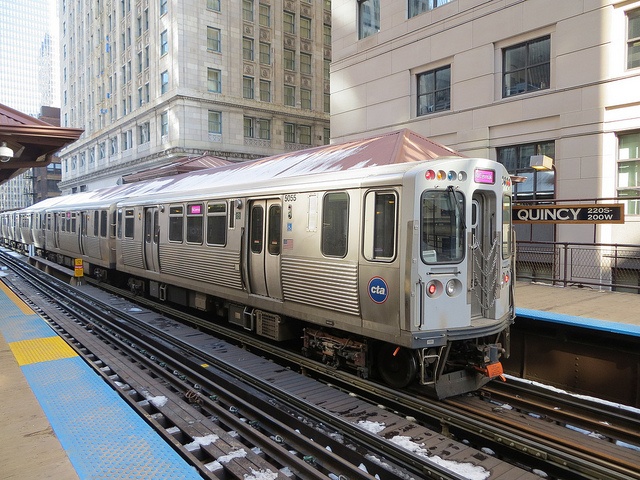
Distortion: saturate_inc